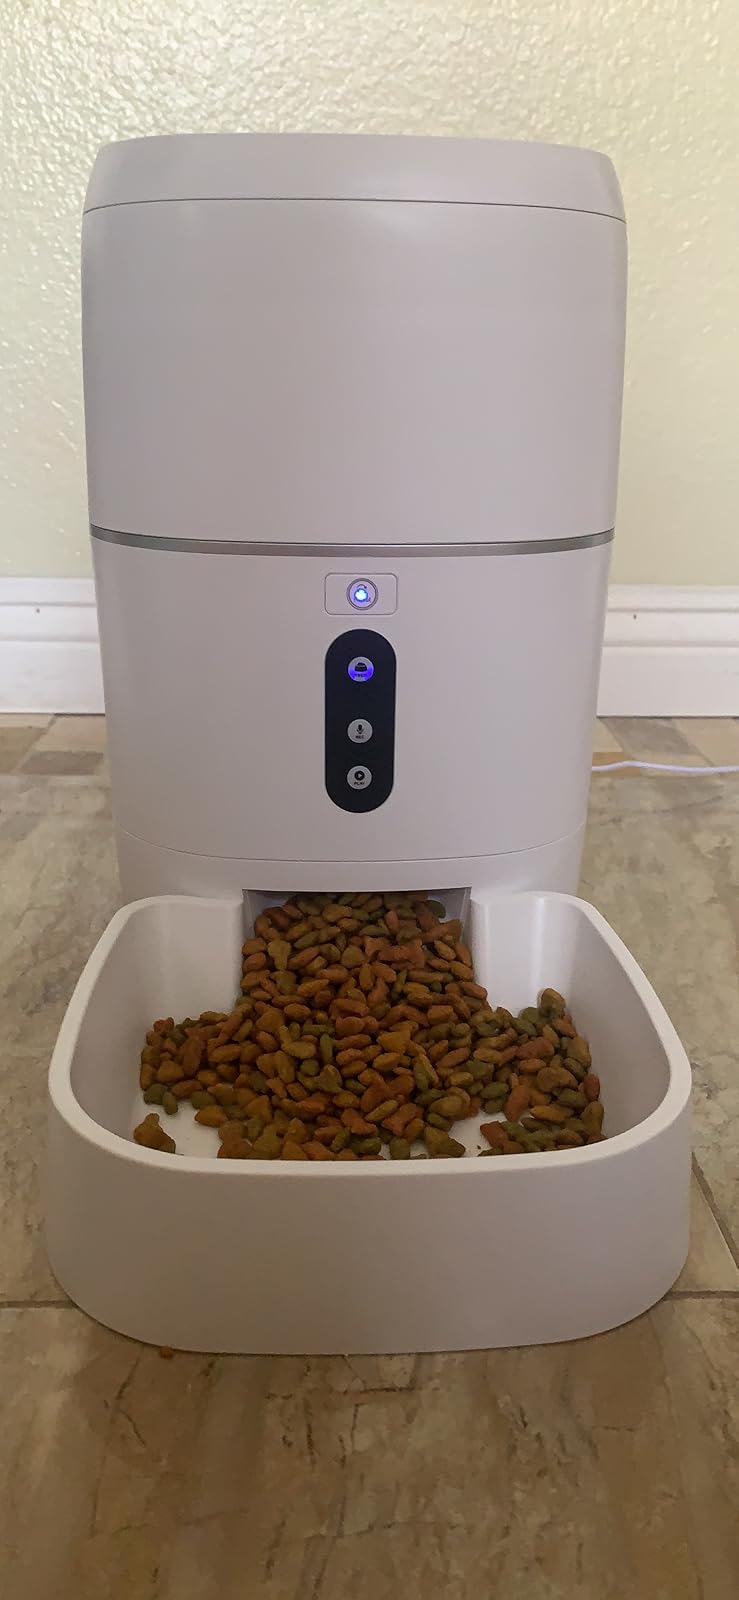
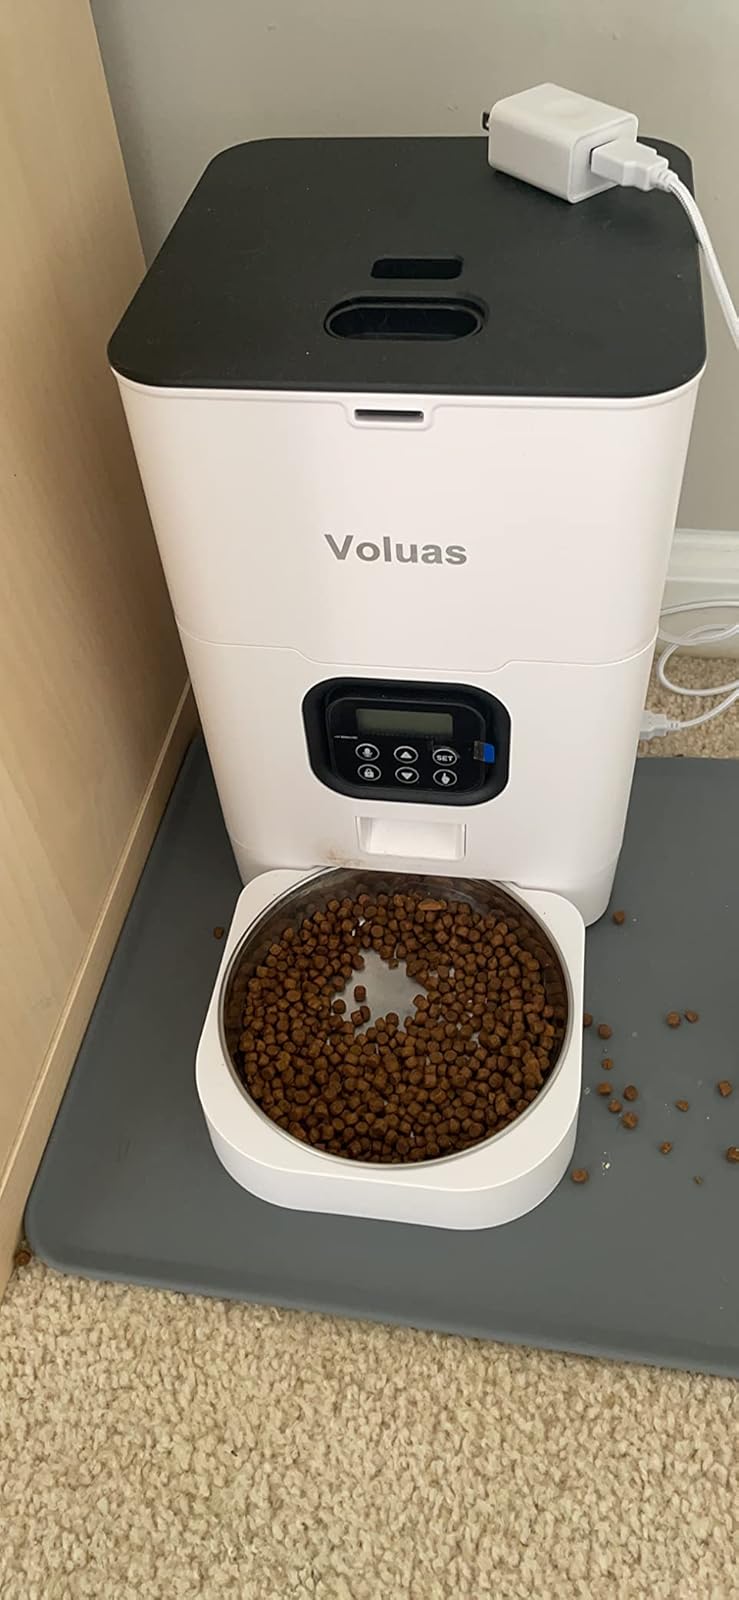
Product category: items_feeder
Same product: no